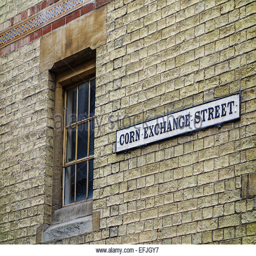
the sign for a city on the outside of the building